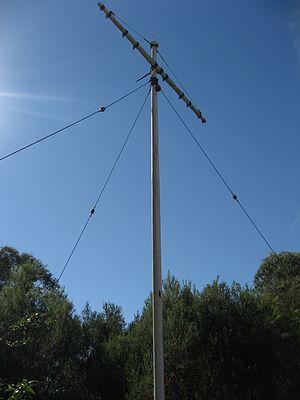
Le HMAS Adelaide est un croiseur léger de la classe Town en service dans la Royal Australian Navy de 1922 à 1946. Nommé d'après la ville d'Adélaïde, la capitale de l'Australie du Sud, il est initialement prévu en 1915 avant que des modifications de la conception ne retarde le début de sa construction. Il ne fut achevé qu'en 1922 et reçut alors le surnom de « HMAS Longdelayed ».